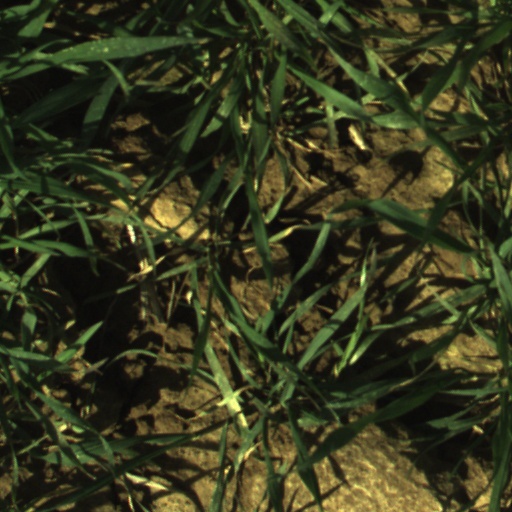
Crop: wheat